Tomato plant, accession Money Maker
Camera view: horizontal (90 deg, fisheye); turntable rotation: 90 degrees
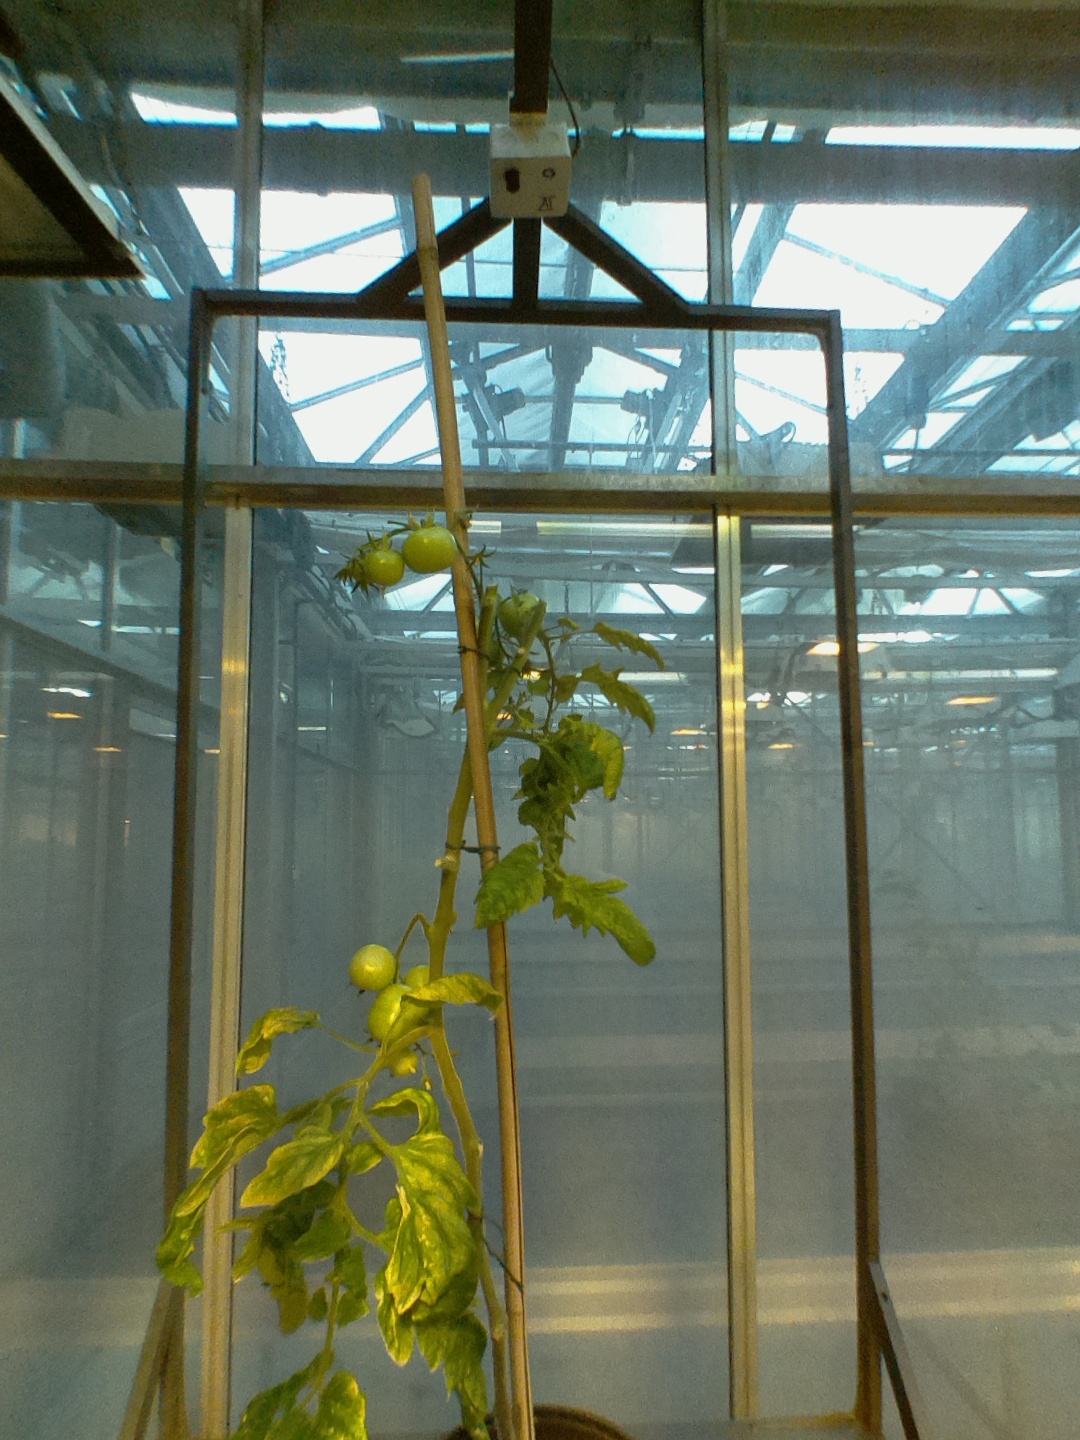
BBCH growth stage 79: 90% -100% of final fruit size